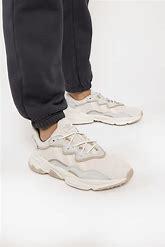
Brand: adidas
Model: originals Adidas Originals Ozweego